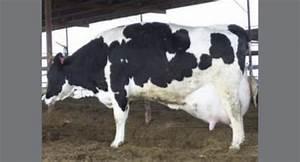
cow